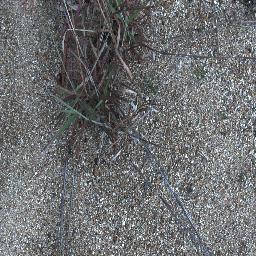
Label: negative